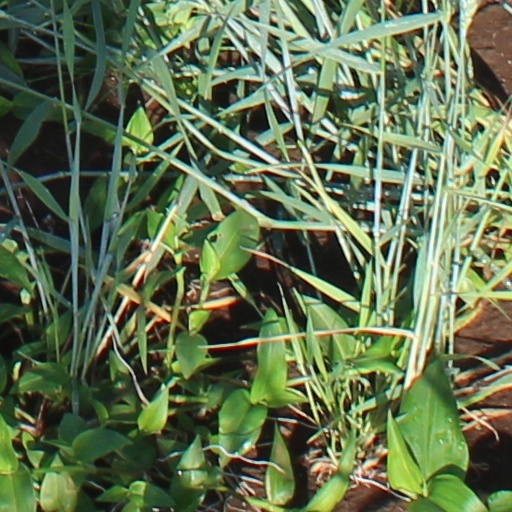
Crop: wheat